Describe the emotion expressed in this image:  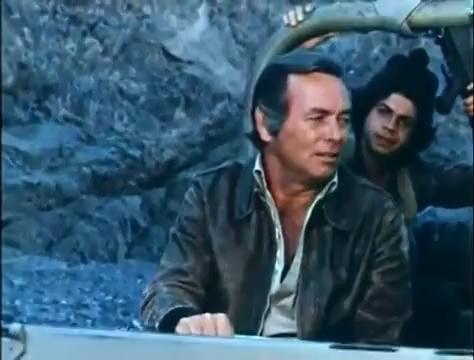
This person displays Fear, valence and arousal with low intensity.